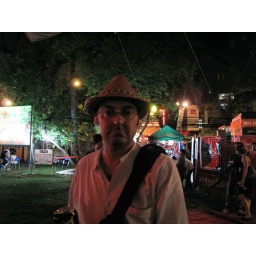
your man in hanoi, looking as happy as usual. strangely enough drinking soda water at this point... hat by alex...